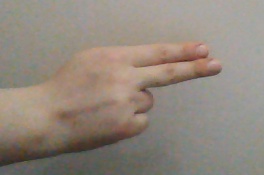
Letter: ain